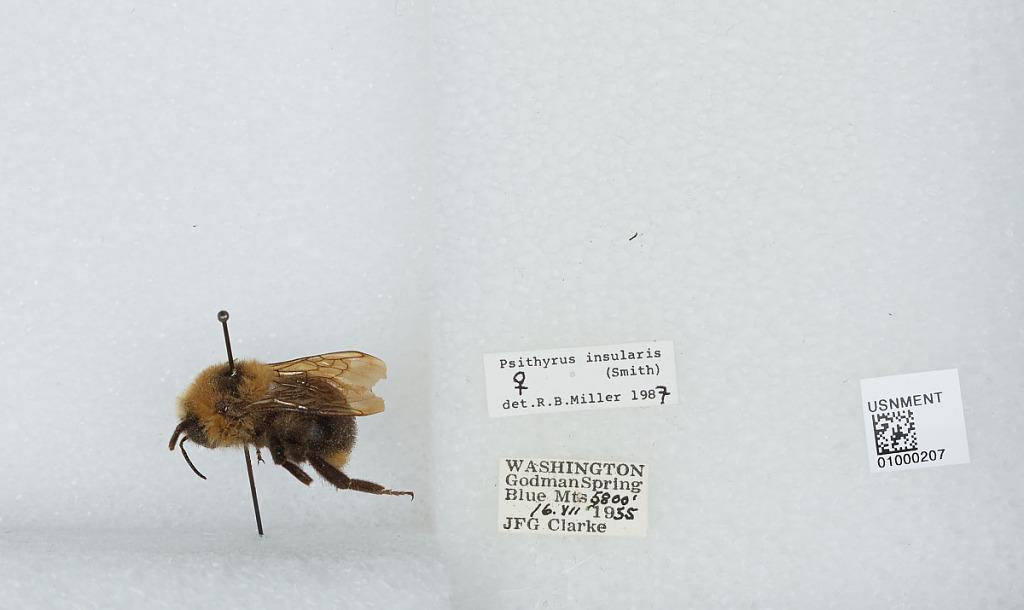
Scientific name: Bombus (Psithyrus) insularis (Smith)
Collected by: J. Clarke
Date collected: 1955-7-16
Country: United States
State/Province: Washington
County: Columbia
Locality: Godman Spring, Blue Mountains
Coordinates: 46.1006, -117.786
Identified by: Miller, R. B.